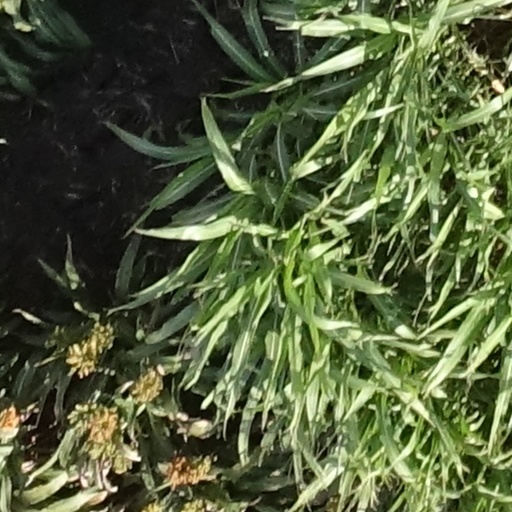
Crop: sorghum